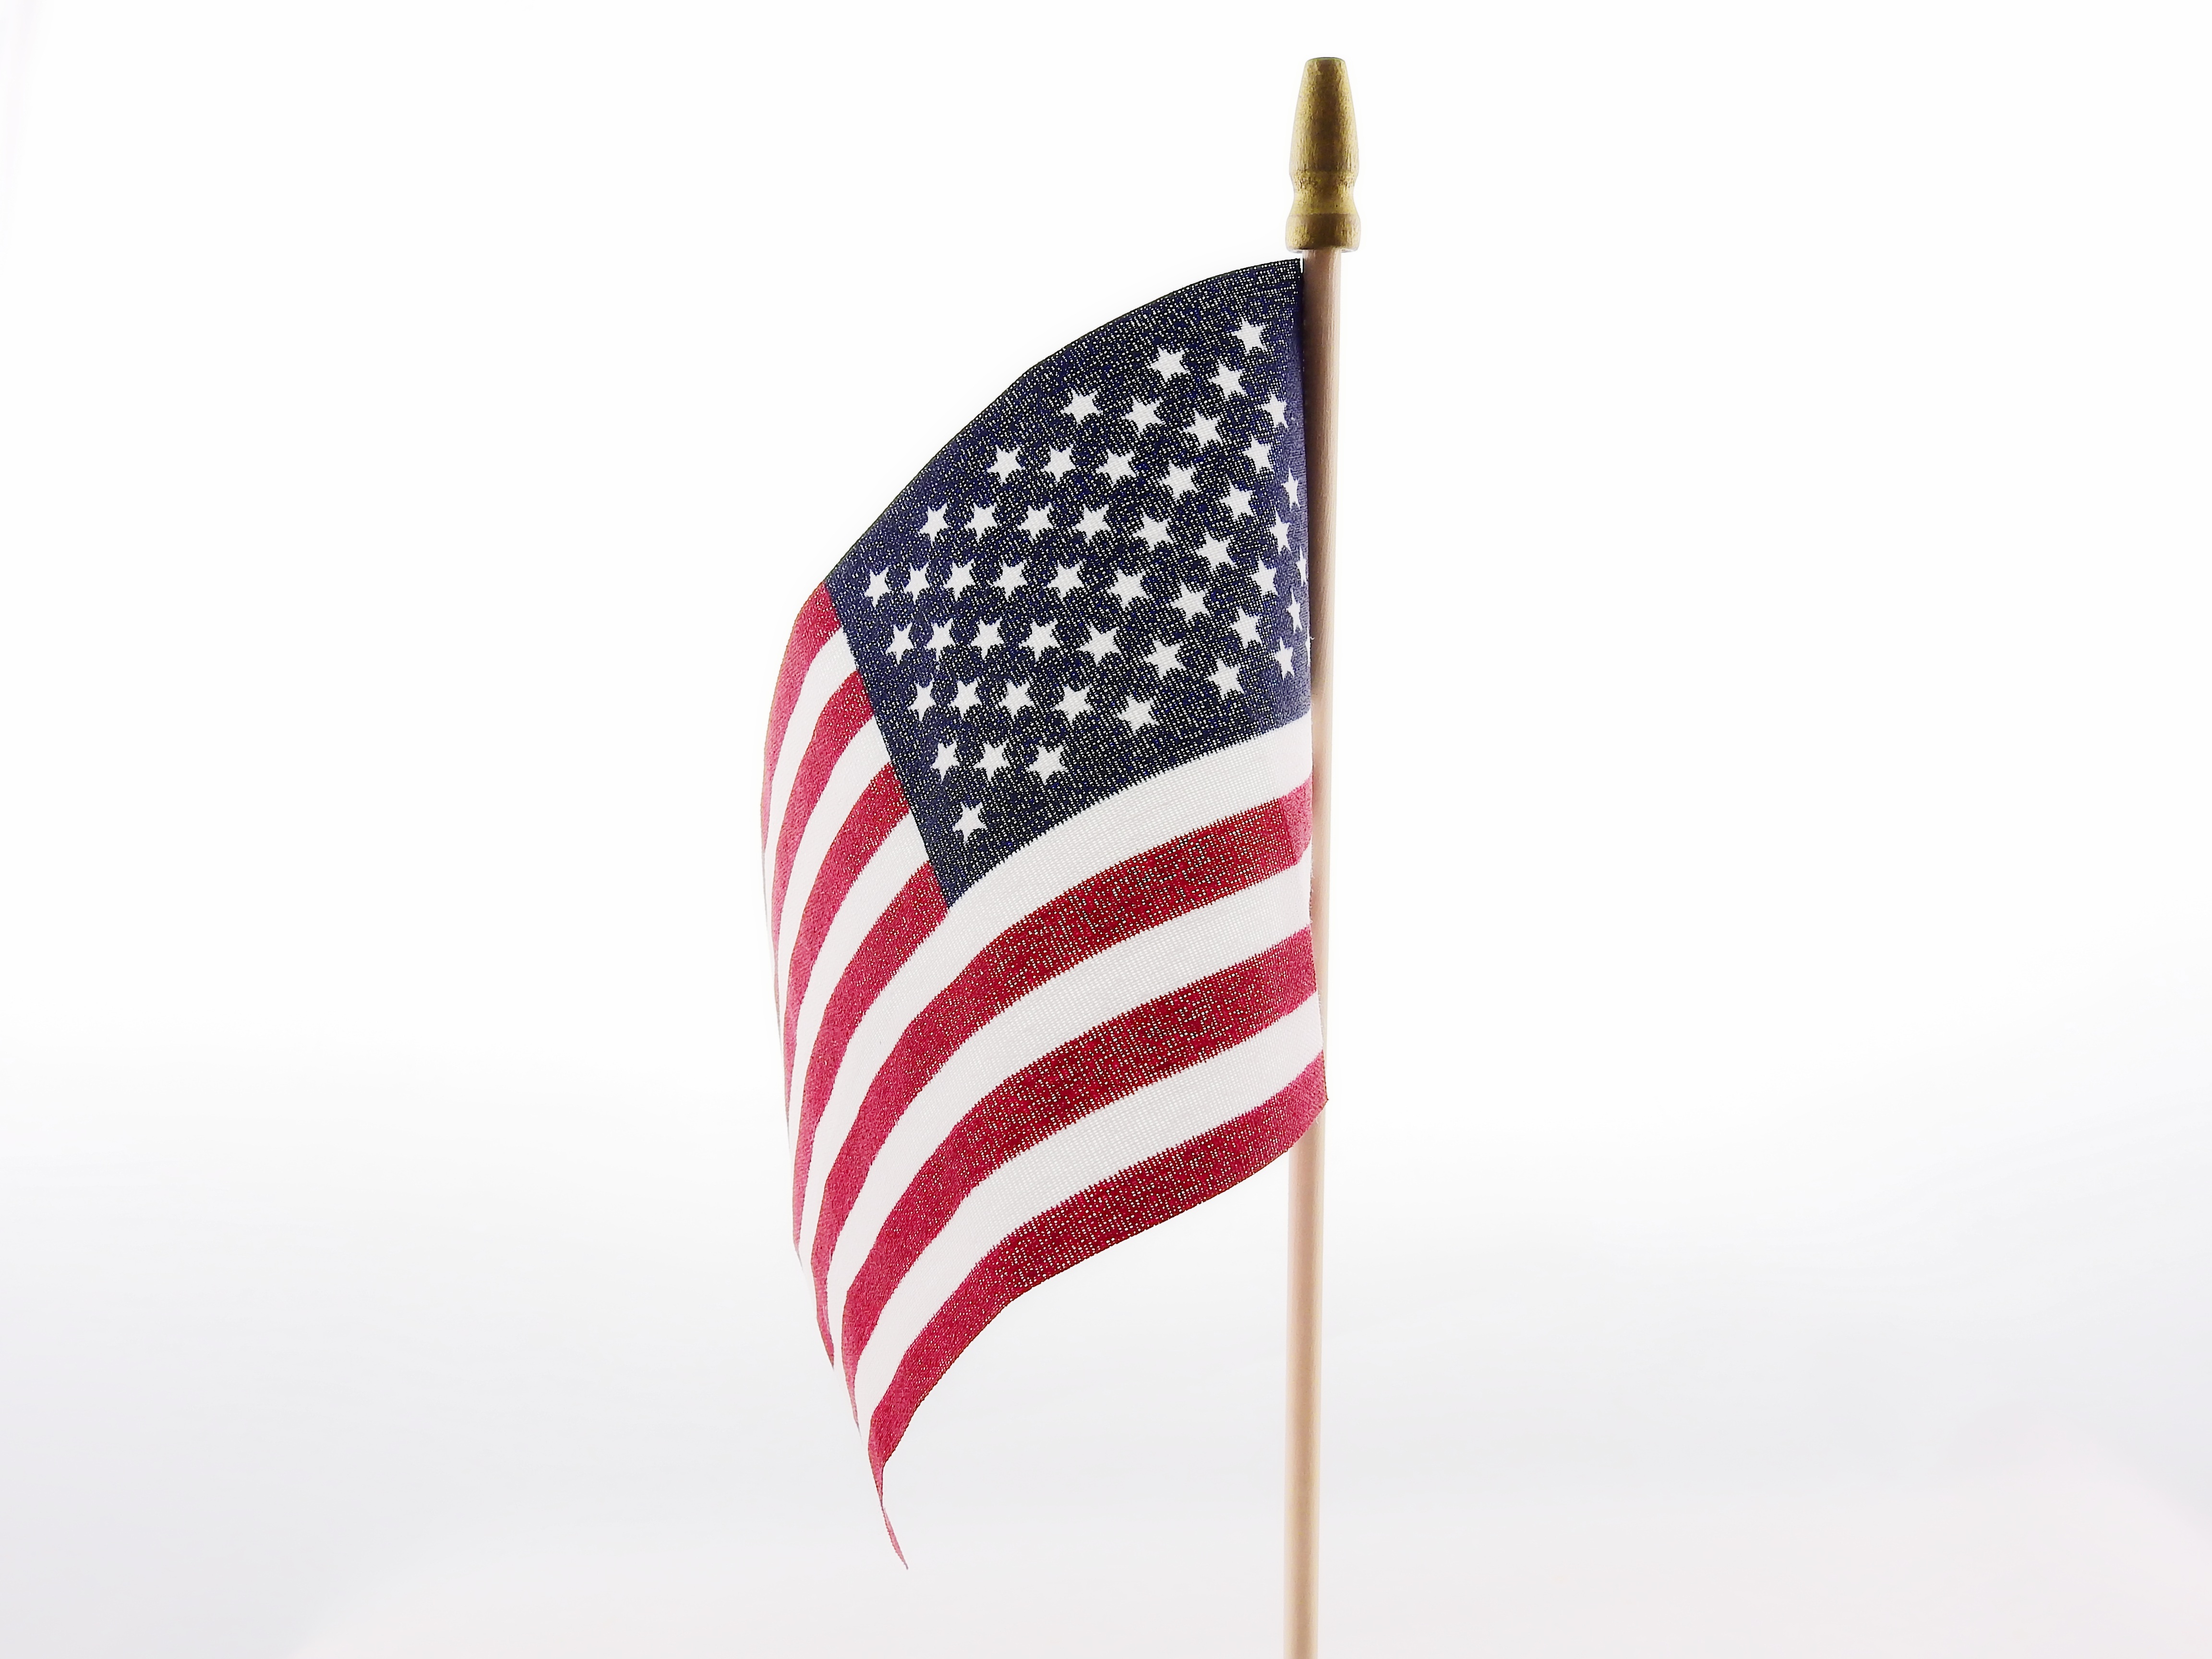
flag, usa, america, background, wallpaper, united state, flag of the united states